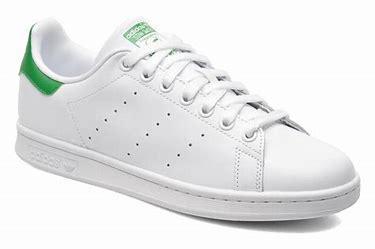
Brand: adidas
Model: Originals Stan Smith